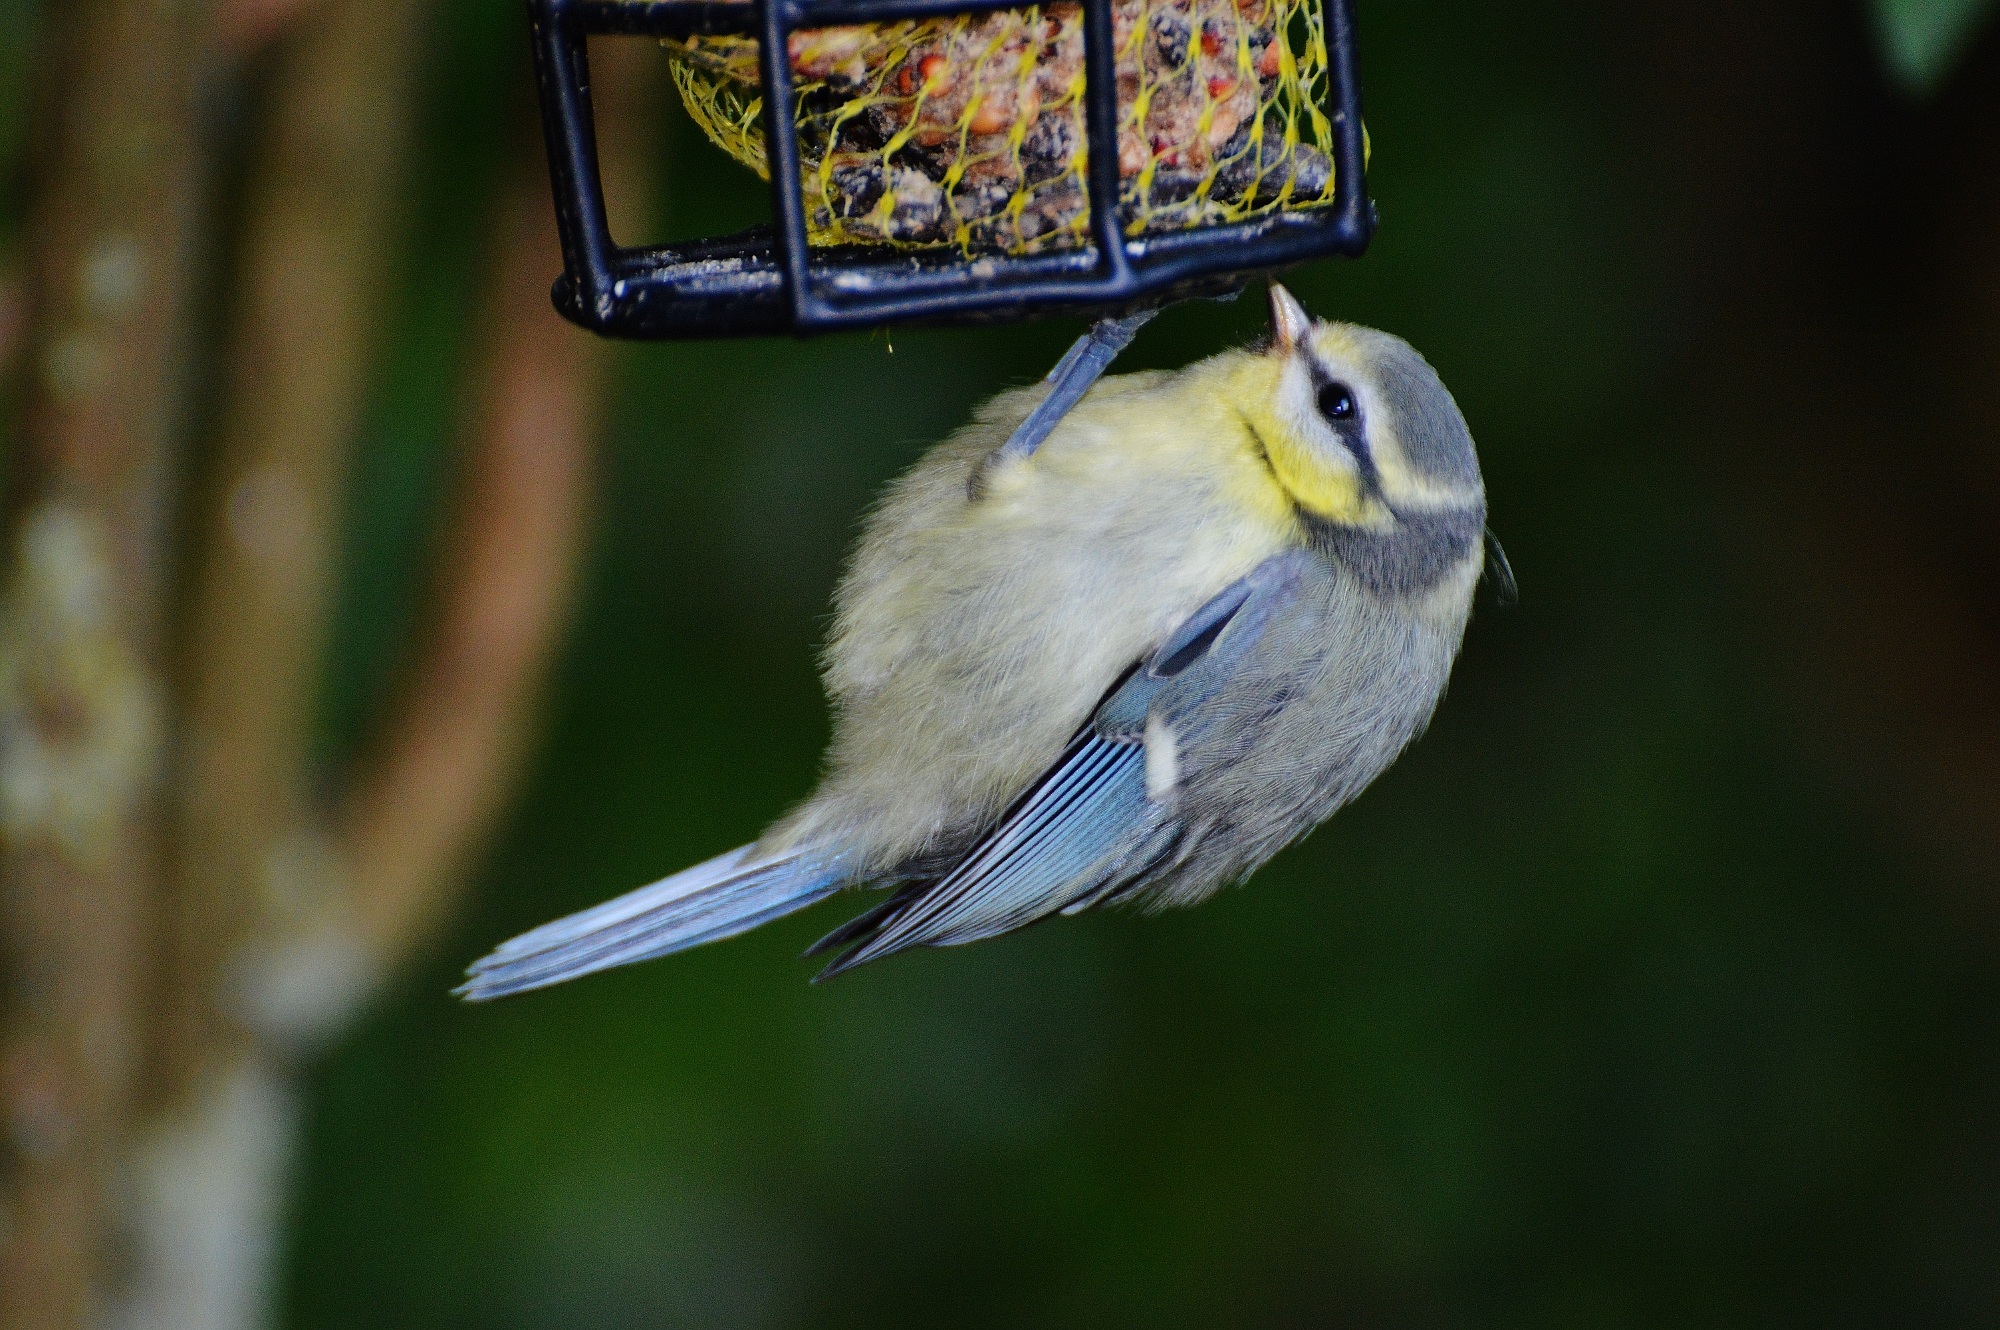
nature, branch, bird, wing, cute, wildlife, feed, beak, fauna, bird seed, plumage, close up, jay, vertebrate, finch, bluebird, tit, chickadee, depend, small bird, old world flycatcher, fat balls, perching bird